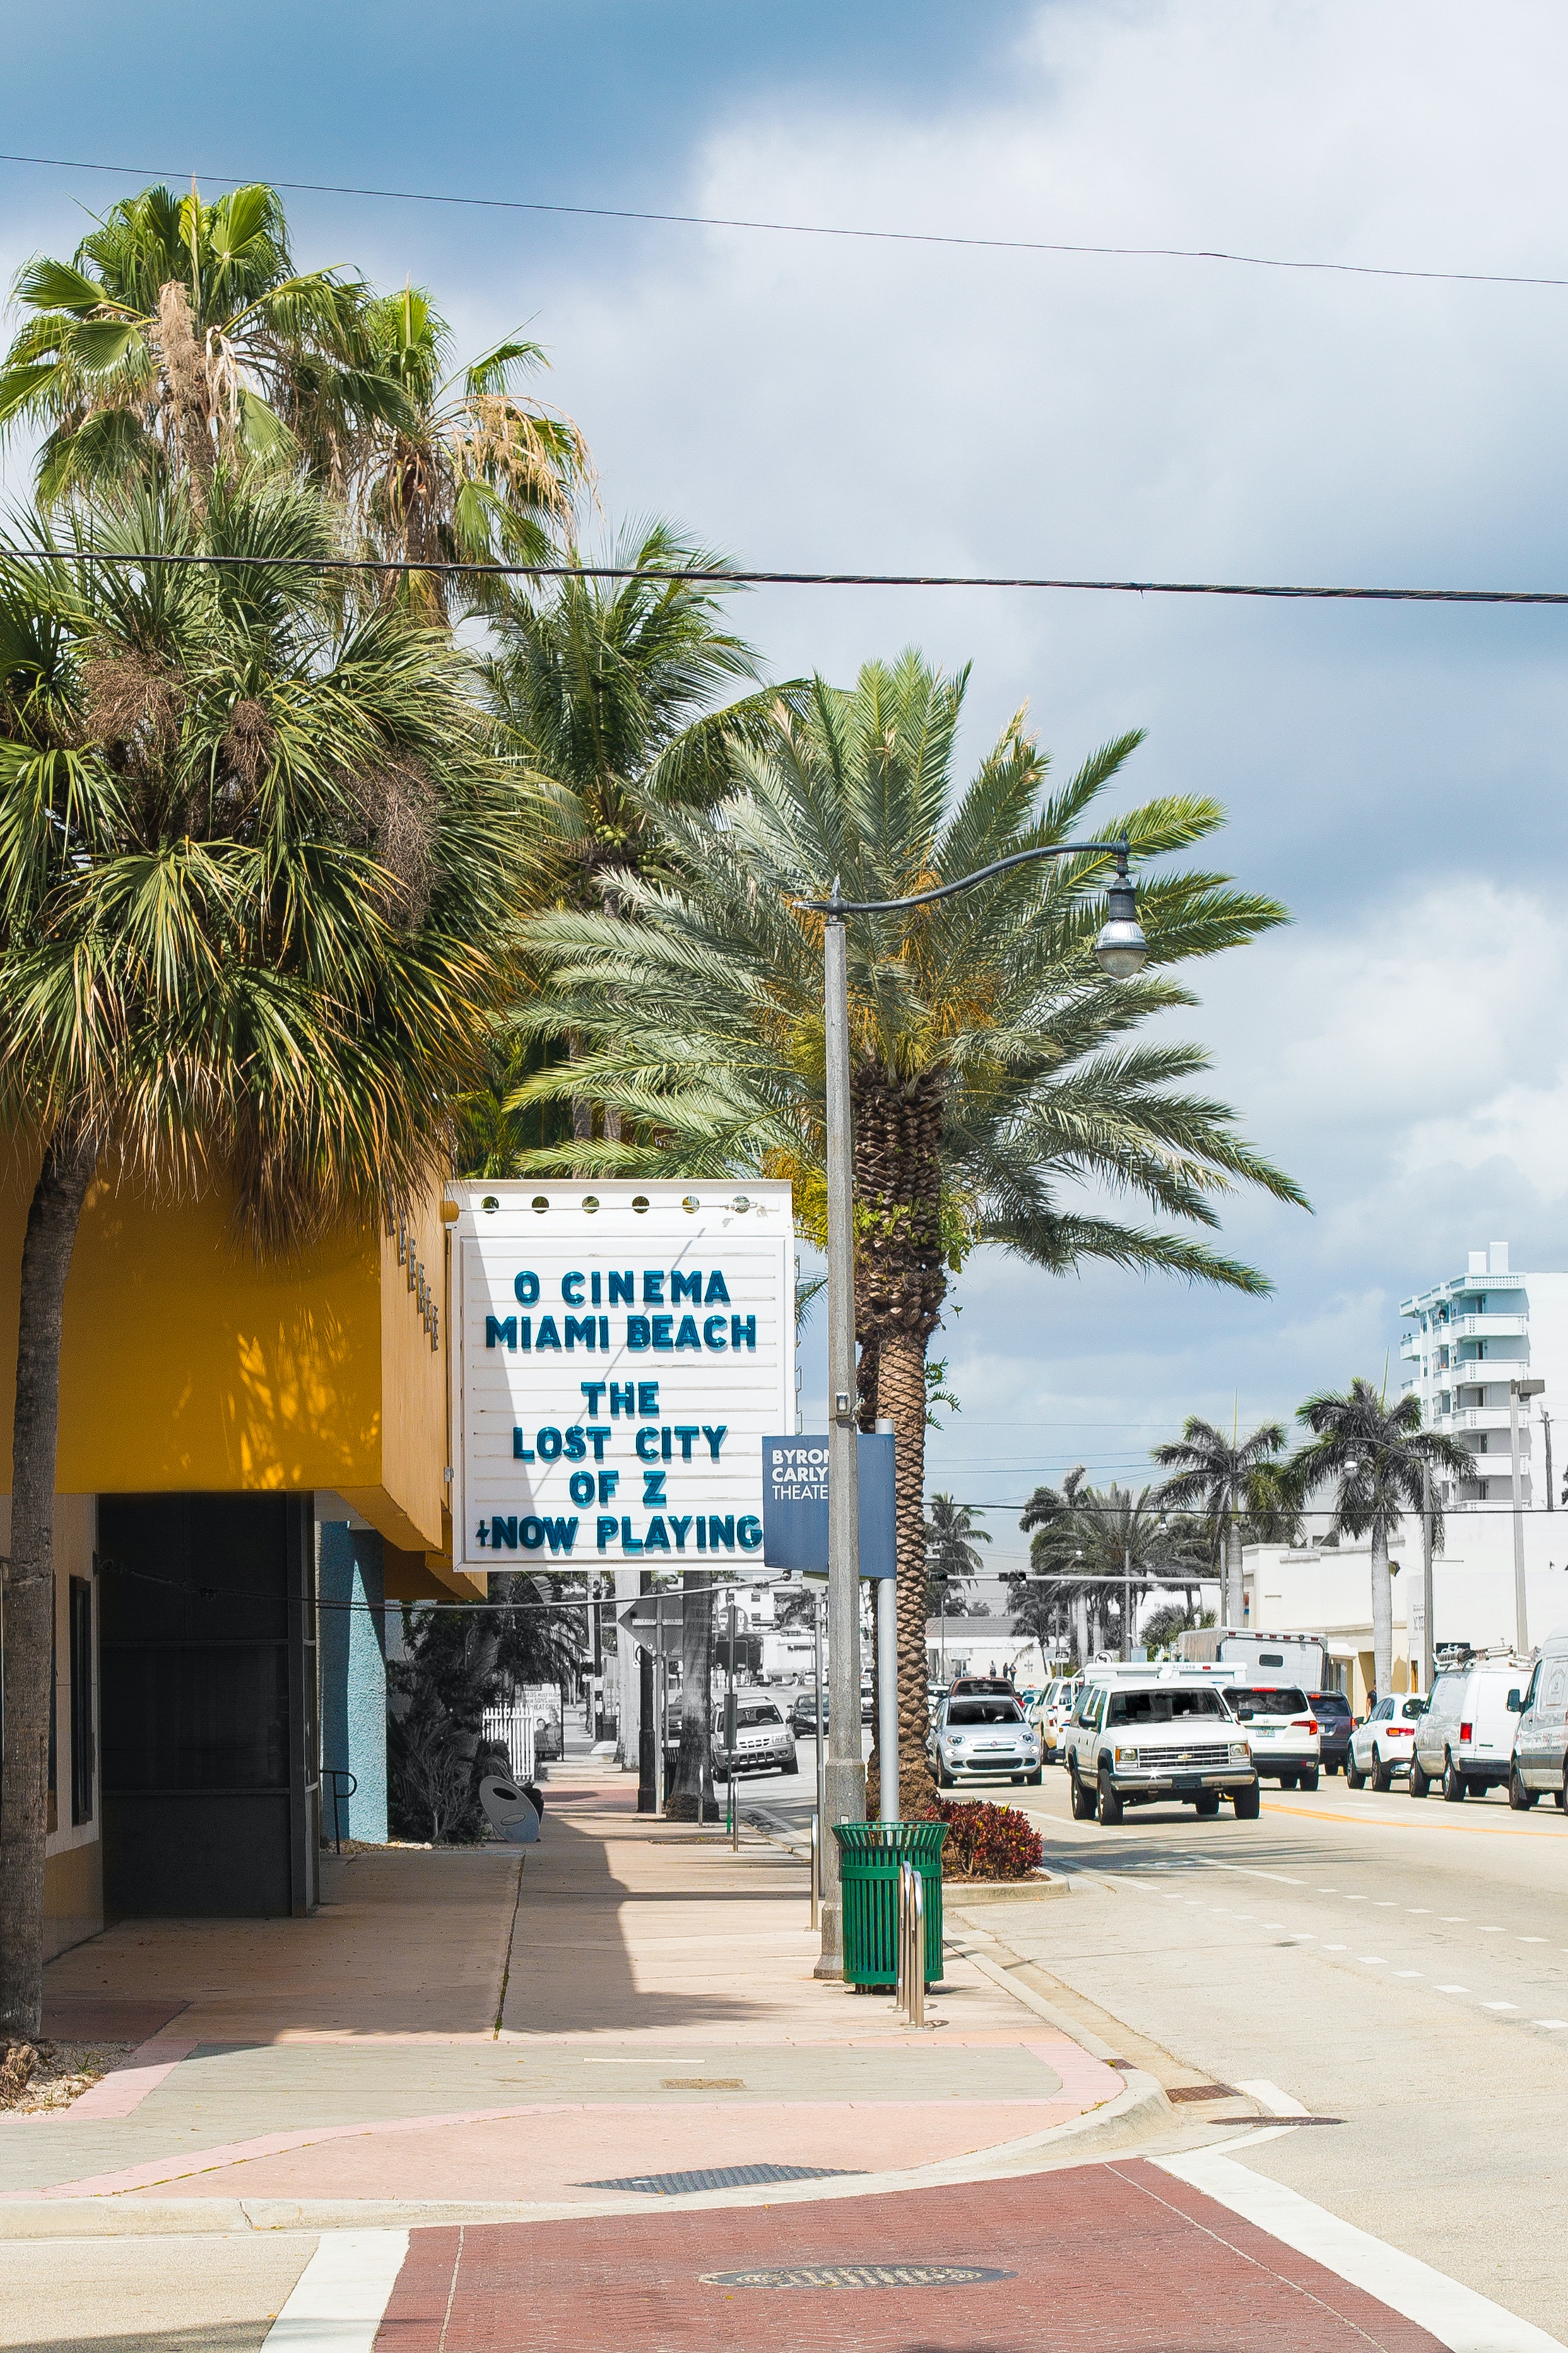
tree, cloud, sky, car, tire, road surface, vehicle, arecales, plant, street light, neighbourhood, wheel, residential area, thoroughfare, shade, sidewalk, city, real estate, road, urban design, palm tree, asphalt, motor vehicle, mixed use, facade, landscape, public utility, tropics, street, Desert Palm, signage, commercial building, attalea speciosa, sign, downtown, ocean, pedestrian, tourism, lane, parking, suburb, signaling device, transport, street sign, walkway, advertising, vacation